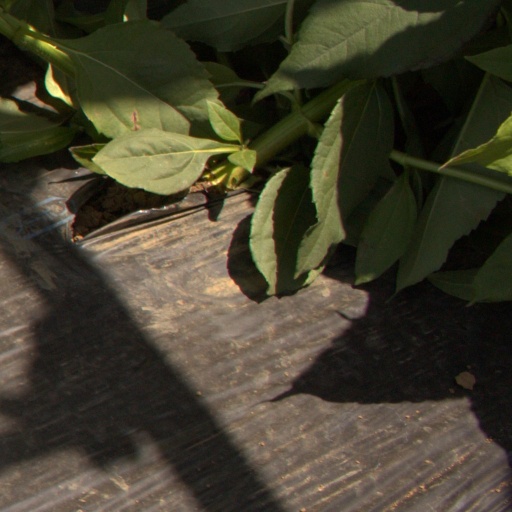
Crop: Jerusalem artichoke